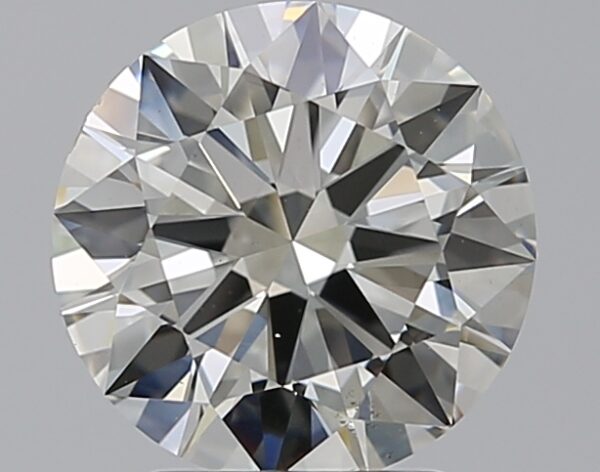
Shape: round
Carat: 2.5
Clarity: VS2
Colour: K
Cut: EX
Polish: EX
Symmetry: EX
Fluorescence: F
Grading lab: GIA
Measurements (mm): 8.74 x 8.78 x 5.25